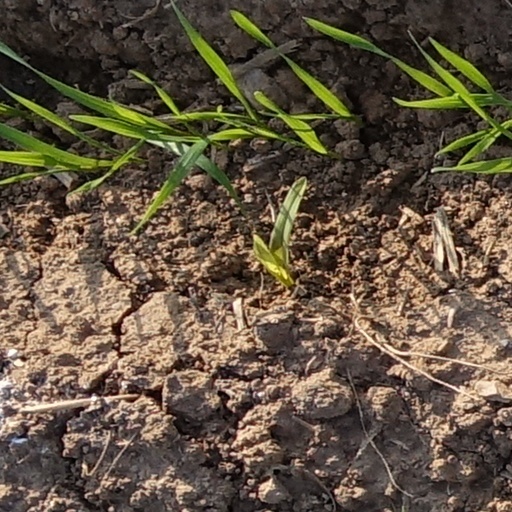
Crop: wheat